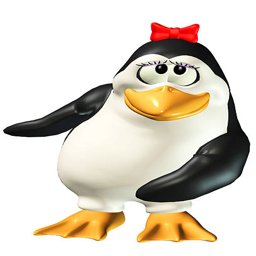
illustration of a shy female penguin